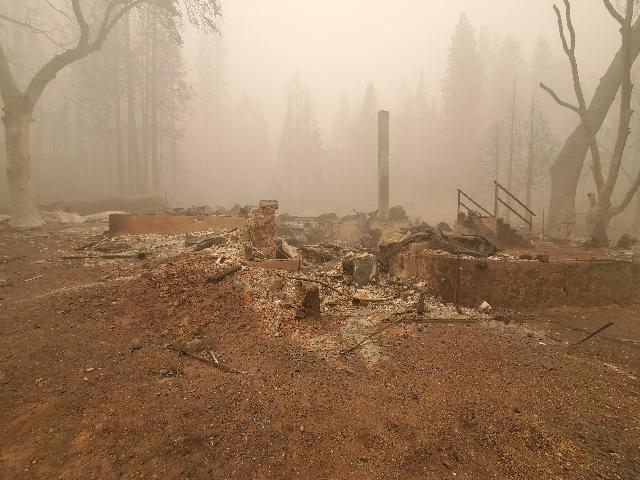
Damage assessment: destroyed